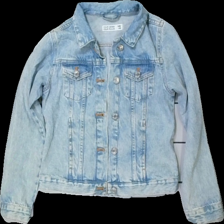
View: front
Type: Jacket
Category: Children
Brand: Cubus
Colors: Blue
Material: 100% cotton
Cut: Regular
Size: 146
Season: Summer
Trend: Denim
Stains: Major
Damage: fläck arm
Damage location: bottom right
Damage 2: fläck arm
Damage 2 location: bottom left
Damage 3 location: top right
Price range: <50
Recommended usage: Export
Description: blå jeans jacka, gul längst ner på armarna